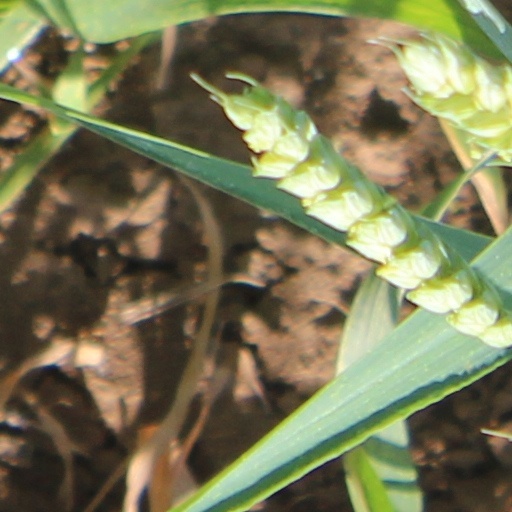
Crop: wheat